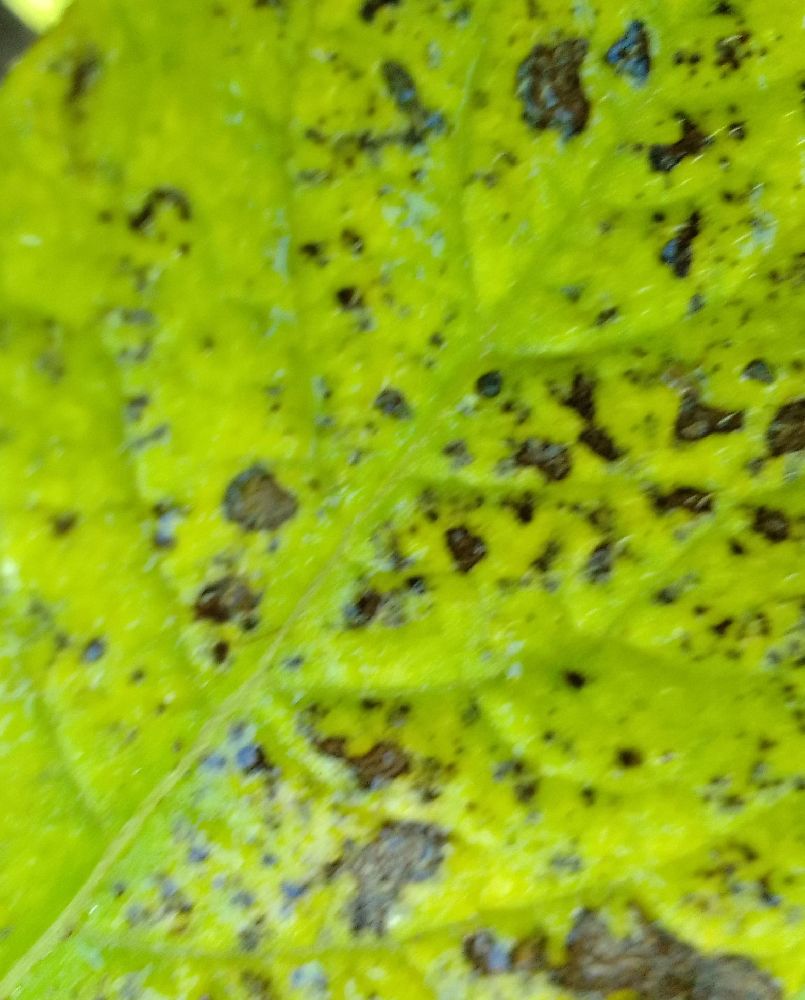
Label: Early blight